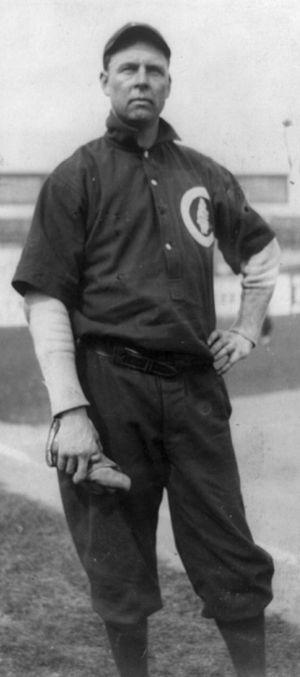
Mordecai Peter Centennial Brown surnommé Three Finger Brown fut un lanceur américain des ligues majeures de baseball pendant 14 saisons entre 1903 et 1916.